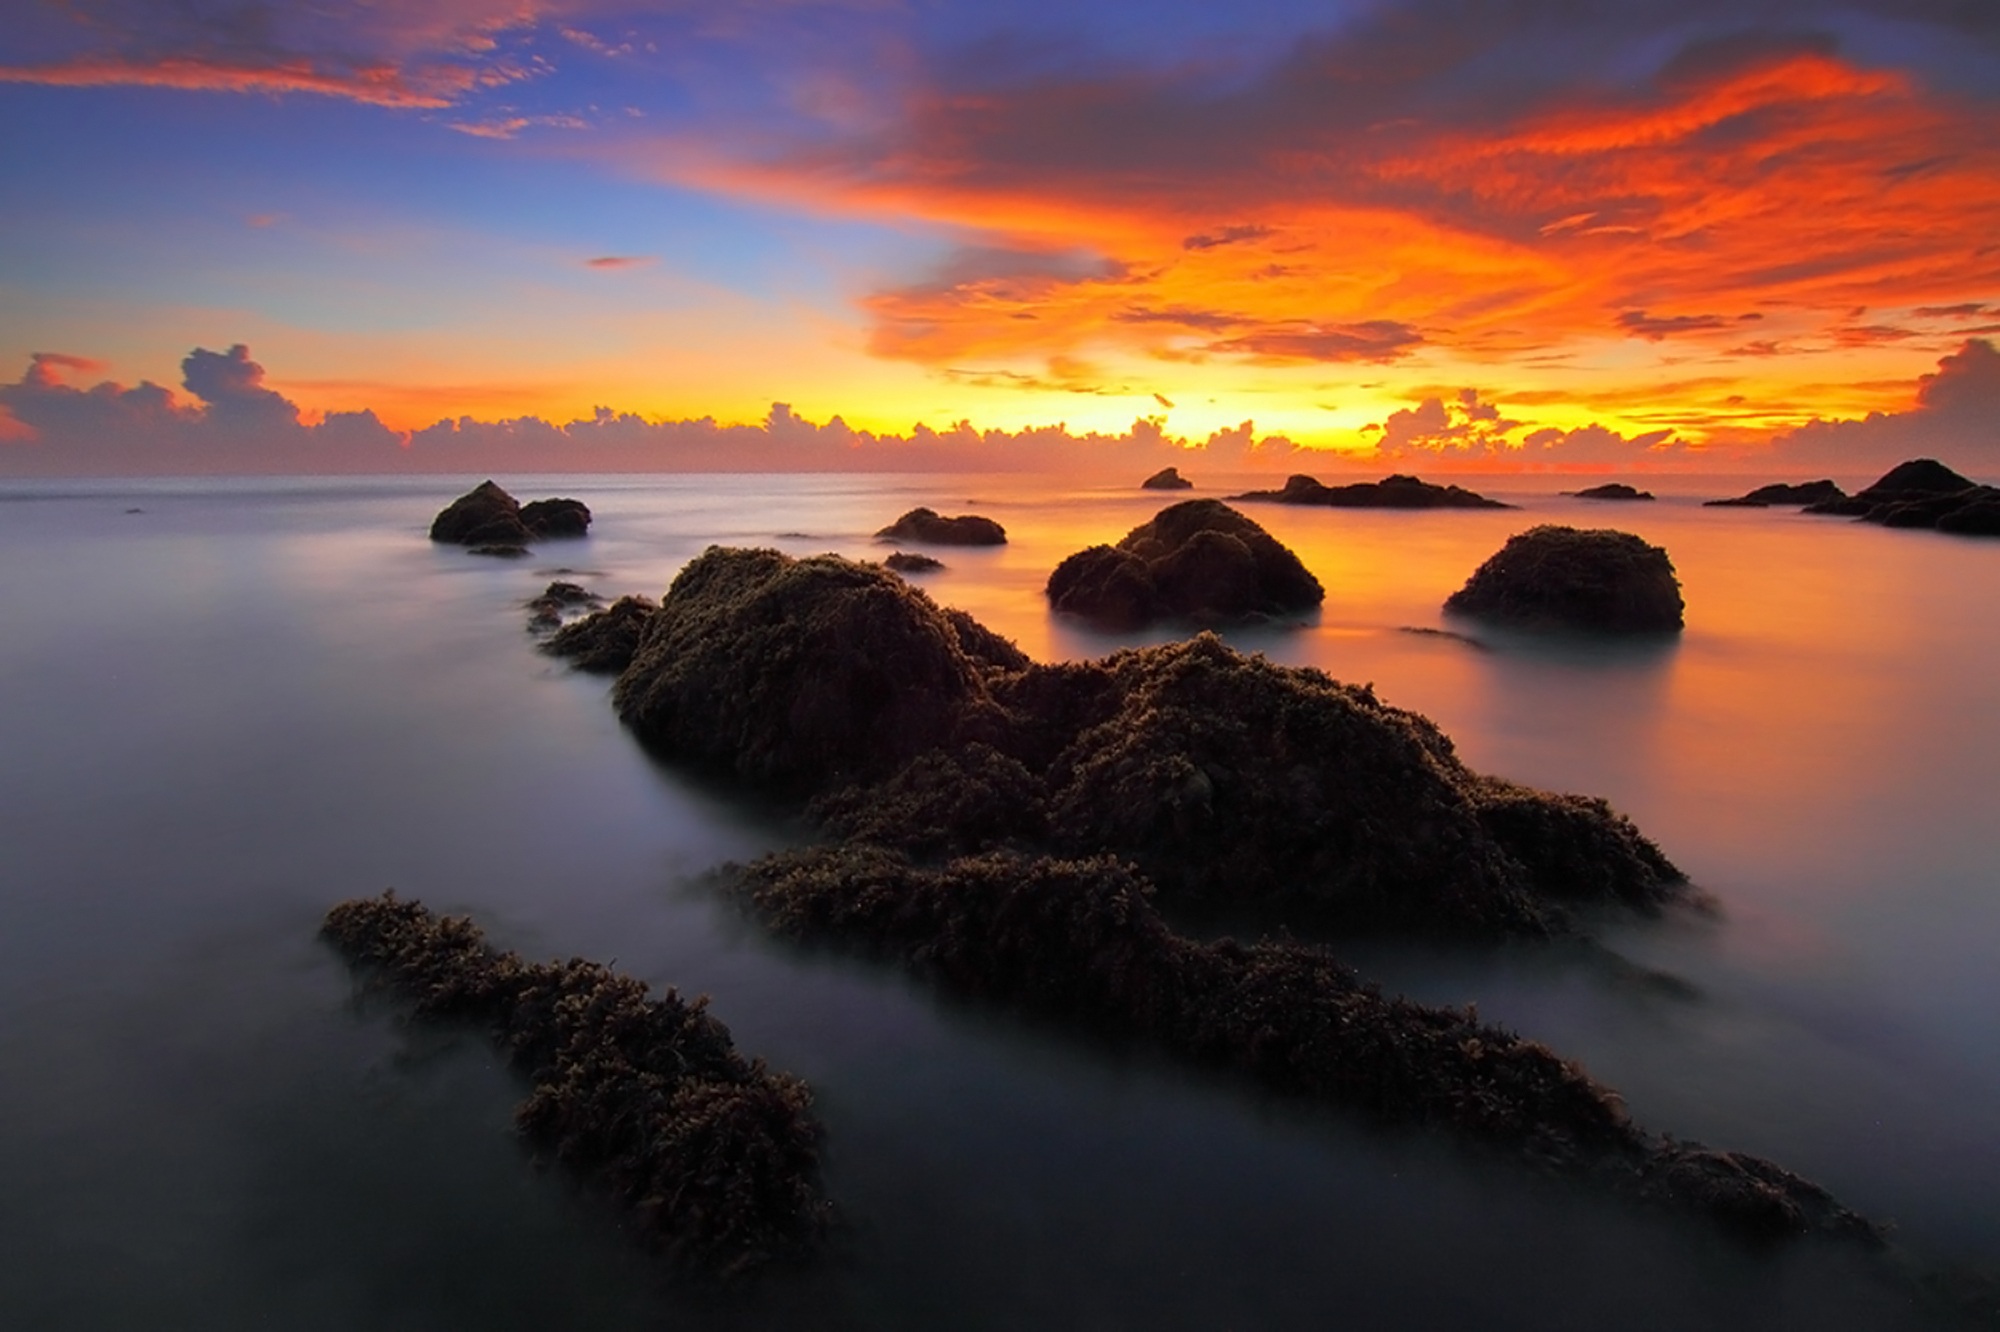
sea, coast, rock, ocean, horizon, cloud, sunrise, sunset, morning, shore, wave, dawn, dusk, evening, reflection, seascape, bay, loch, afterglow, atmospheric phenomenon, wind wave